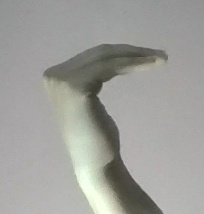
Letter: haa